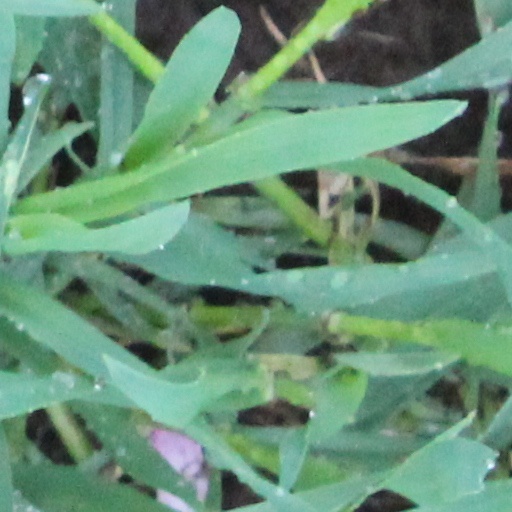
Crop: wheat